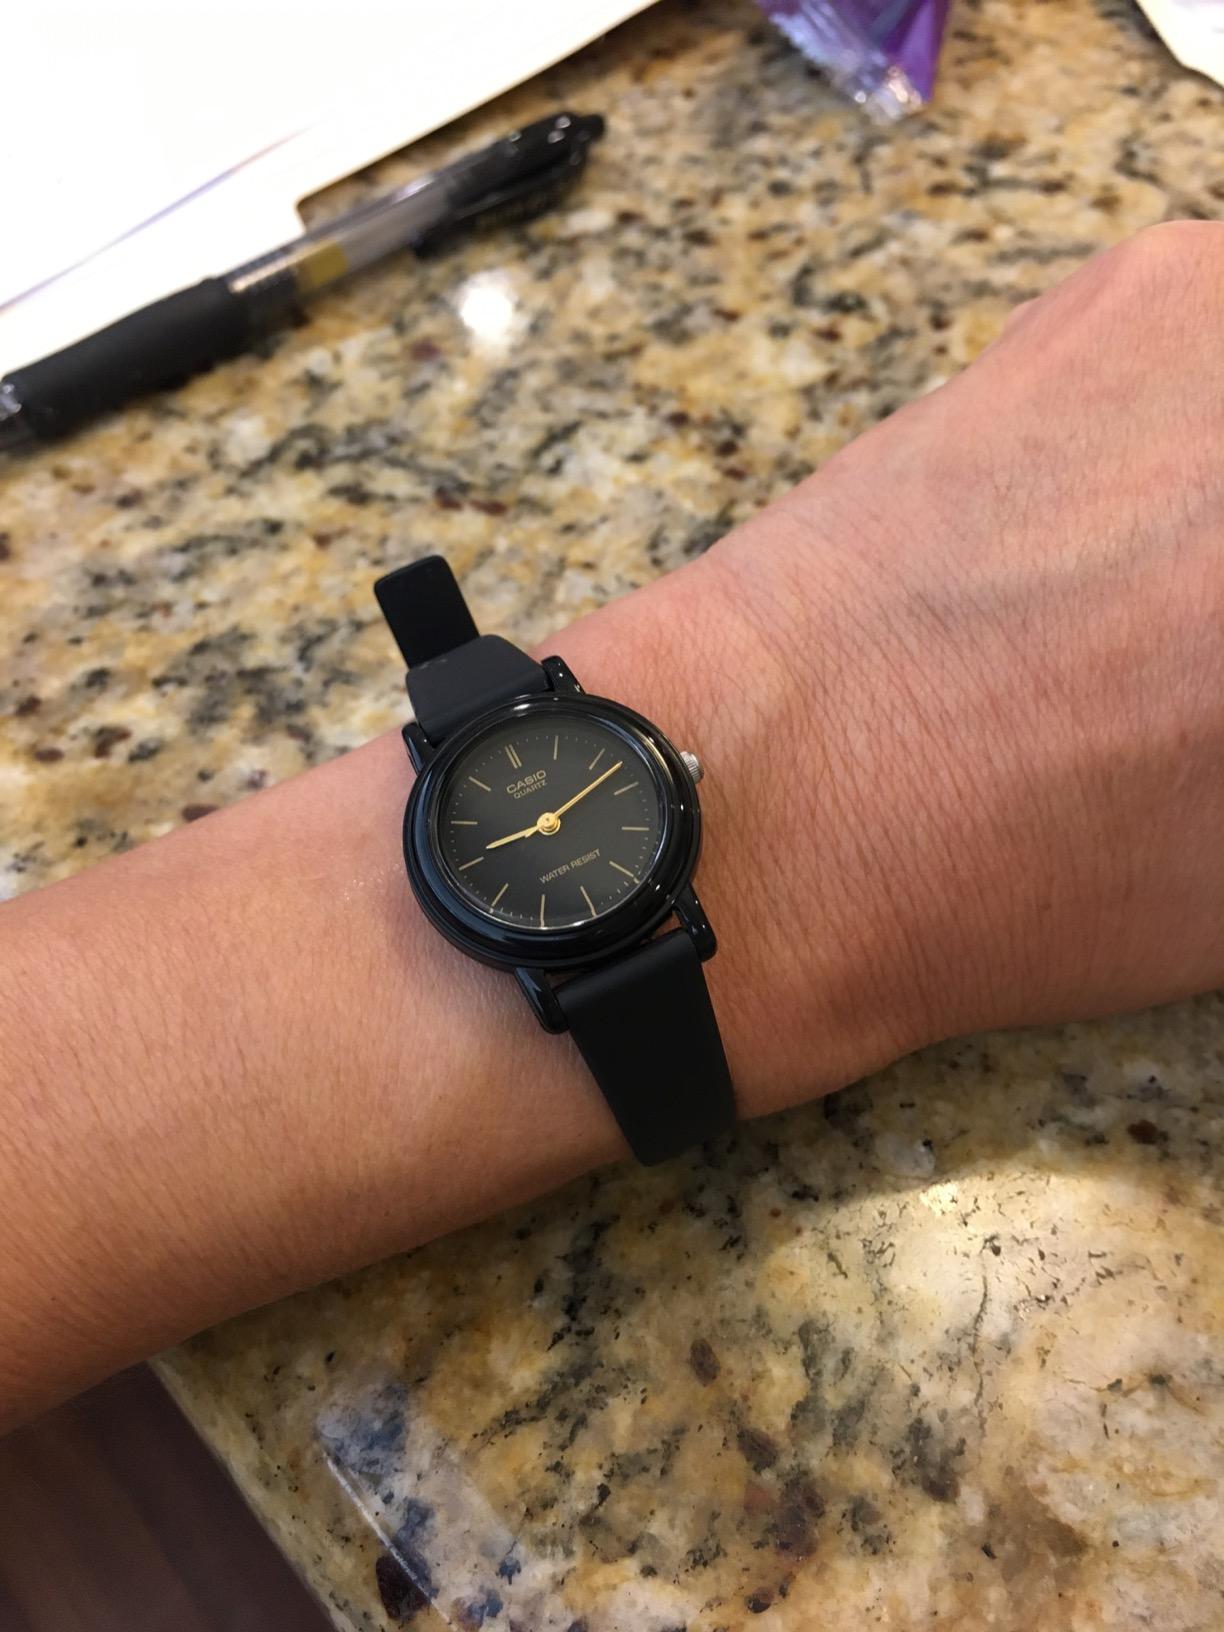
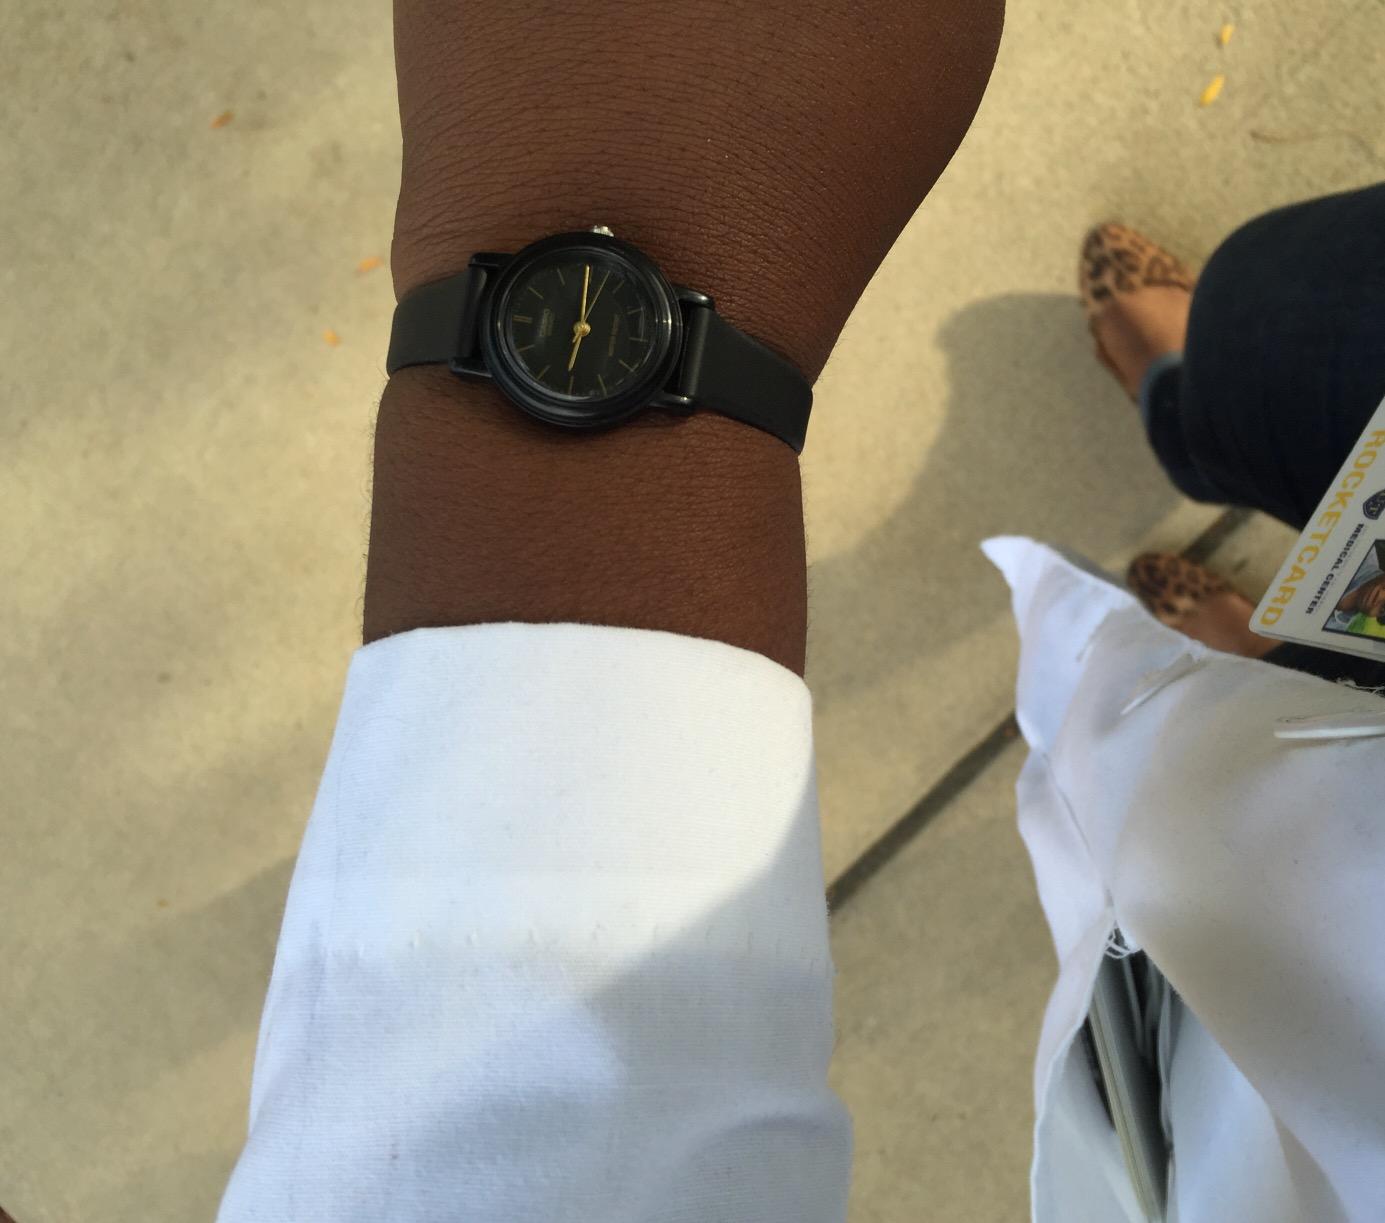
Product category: accessories_watch
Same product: yes